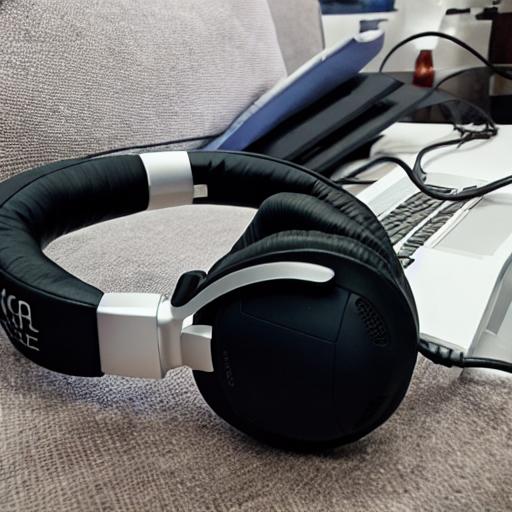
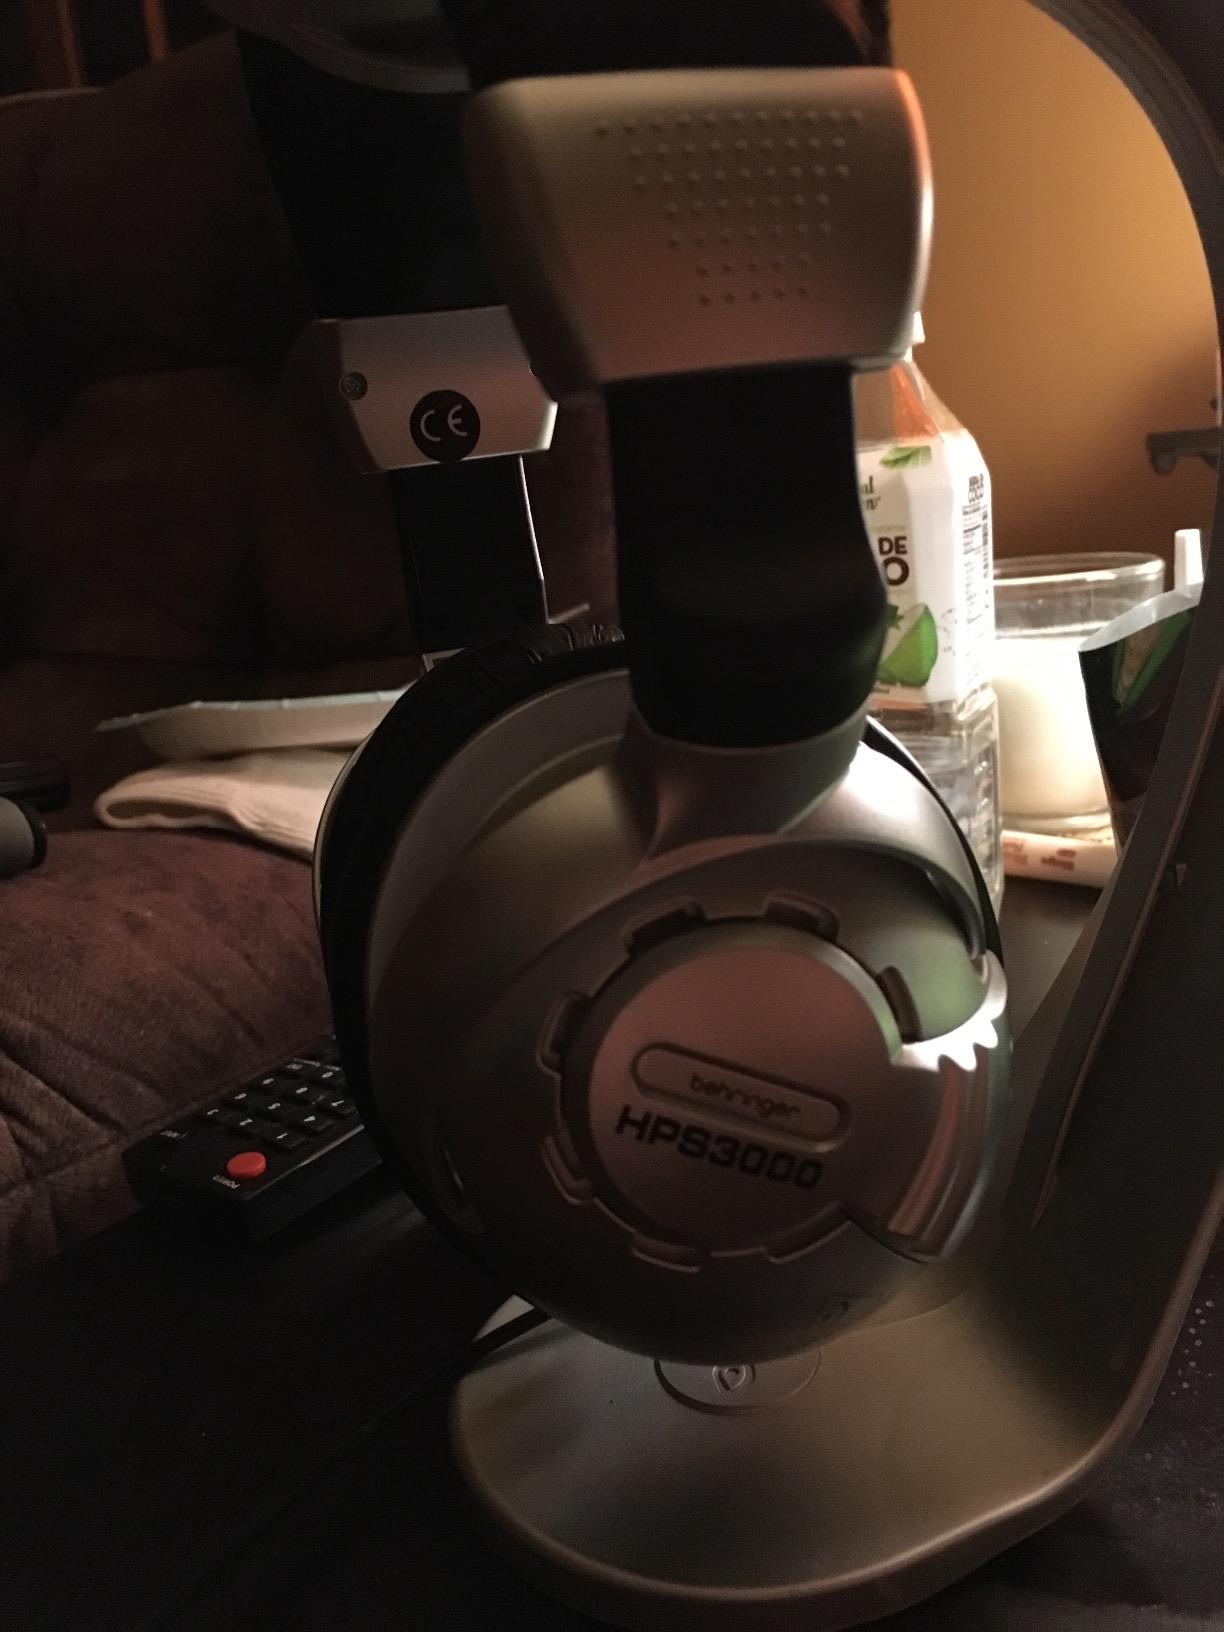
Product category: headphones
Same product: no